Clarkson University

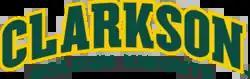
Clarkson Golden Knights wordmark

Founded in 2017, Clarkson Ignite is Clarkson University's innovation hub, providing students and members of the Clarkson community with various unique opportunities for experiential learning. Ignite oversees two hands-on learning facilities known as the Dorf Makerspace and Makers' Loft, which contain equipment for physical and digital creation, such as 3D printers, laser engravers, heat presses, digital cameras, sewing machines, and drones, among other tools. These facilities are staffed by Maker Mentors, specially-trained student workers who have chosen to take their passions for "Making" to the next level.